KFBG (FM)

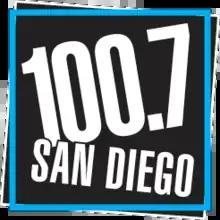
Logo as "100.7 San Diego"

In December 2018, KFMB-FM flipped back to adult hits as "100.7 San Diego". In January 2019, it was announced that Chris Cantore (coming from KBZT) would begin hosting mornings. (Former KFMB studios owner Elisabeth Kimmel was later arrested on March 12, 2019, for her role in the infamous 2019 college admissions scandal, with conspiracy to commit mail fraud and honest services mail fraud to boost her son's college admission credentials for pole vaulting.)